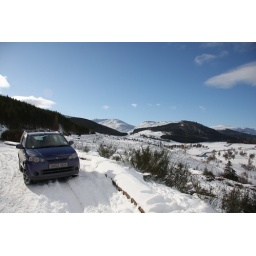
the most reliable safest car iv ever owned,takes to the snow like a duck to water.taken in braemar, scotland,